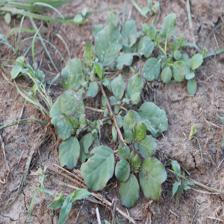
Label: BroadLeafWeed